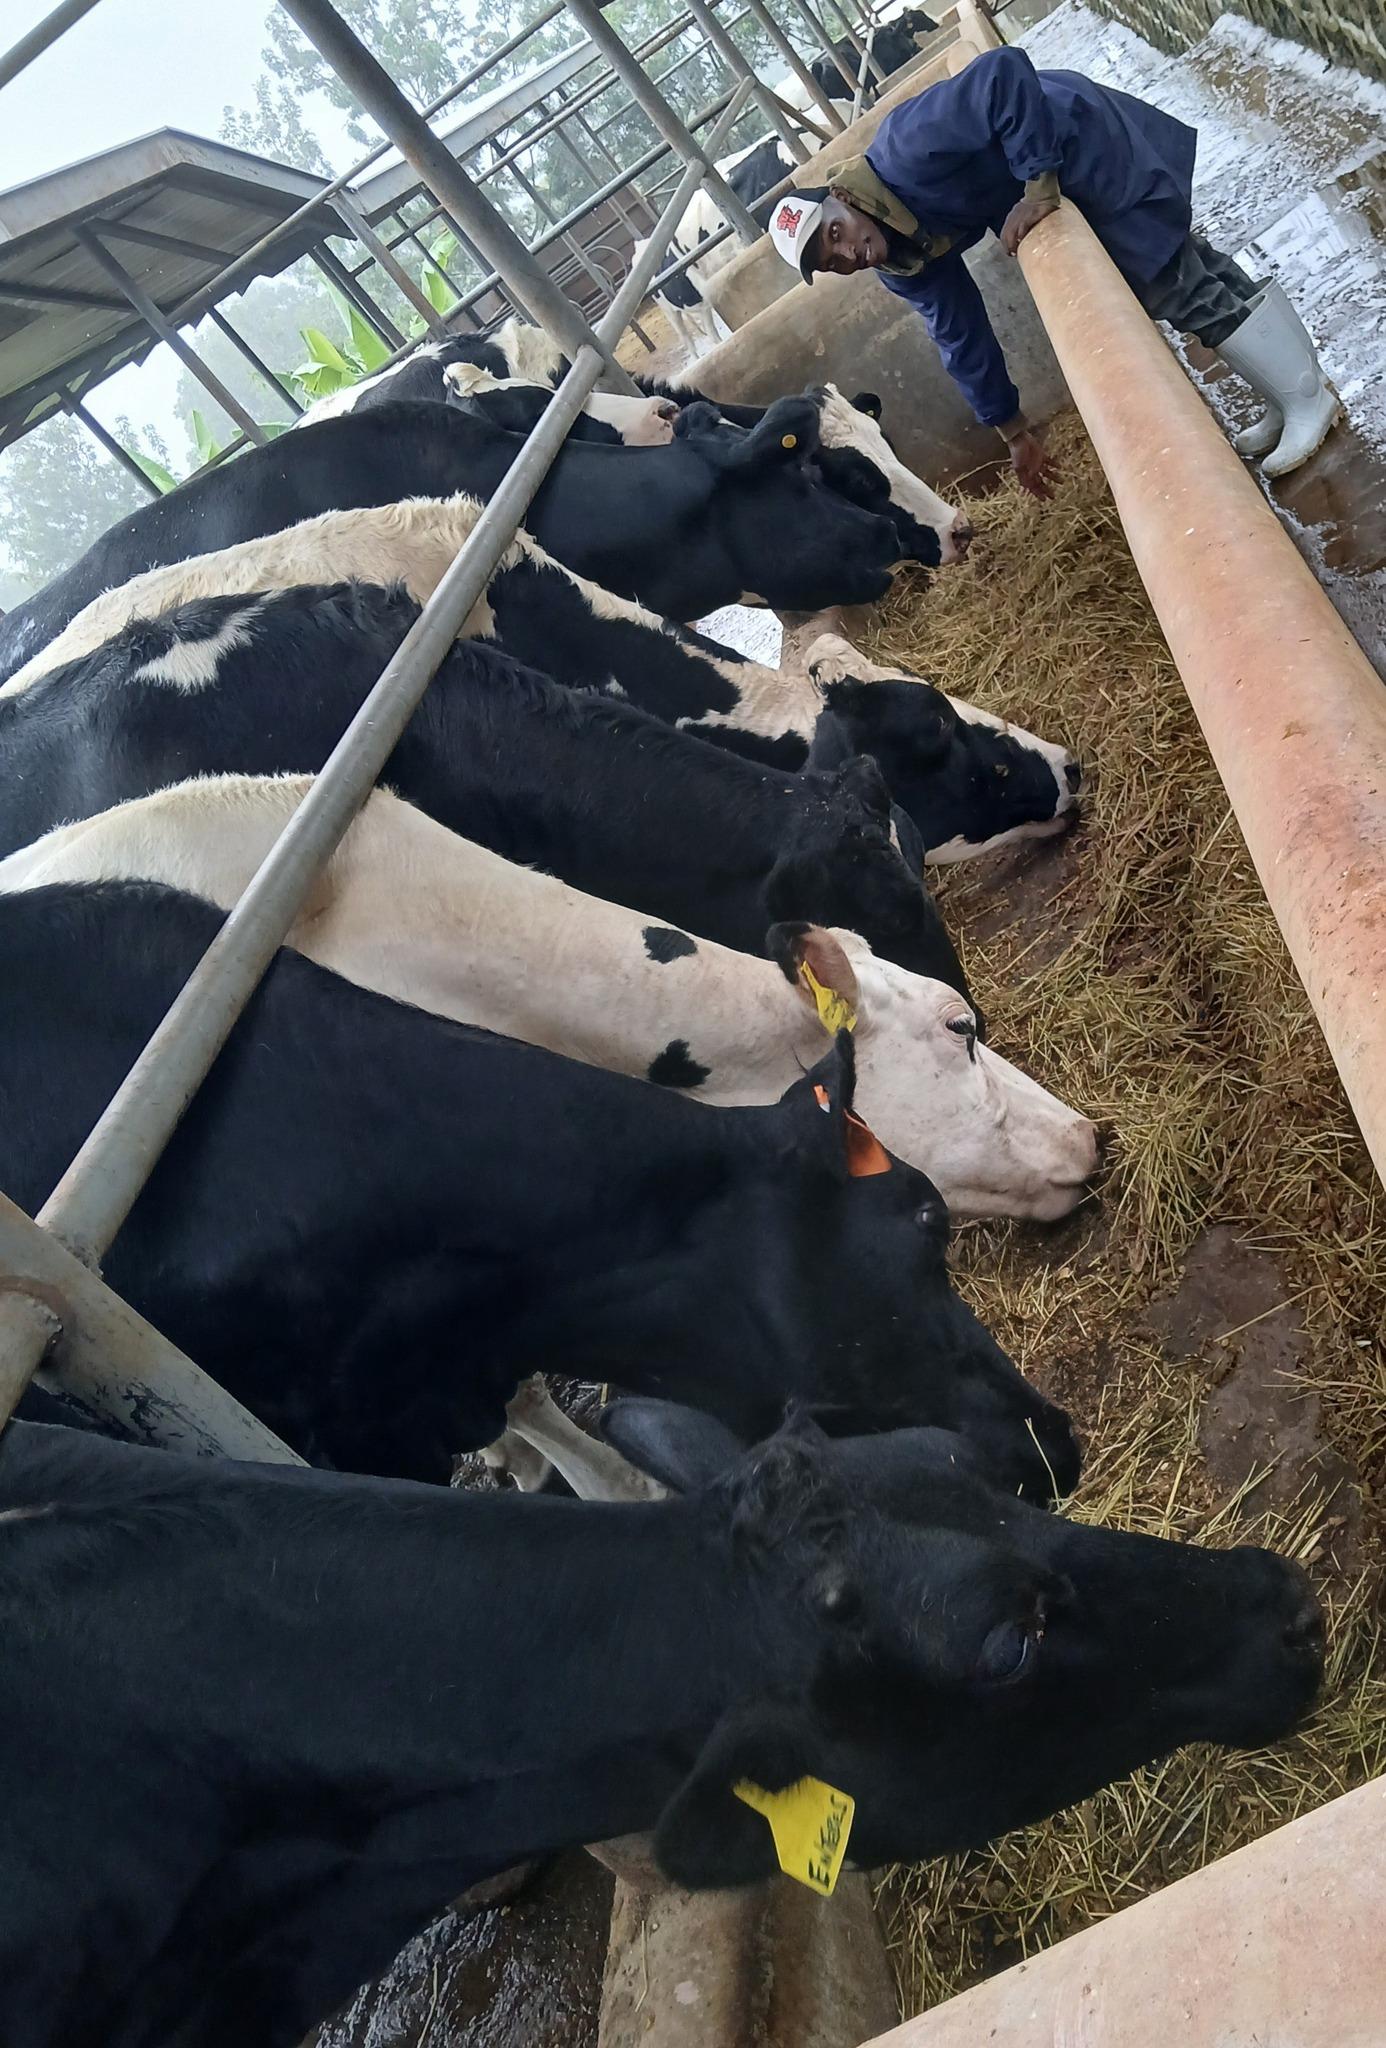
Mkulima huyu amefunga ng'ombe wake wa maziwa. Anabeba chakula ng'ombe wake wakule.